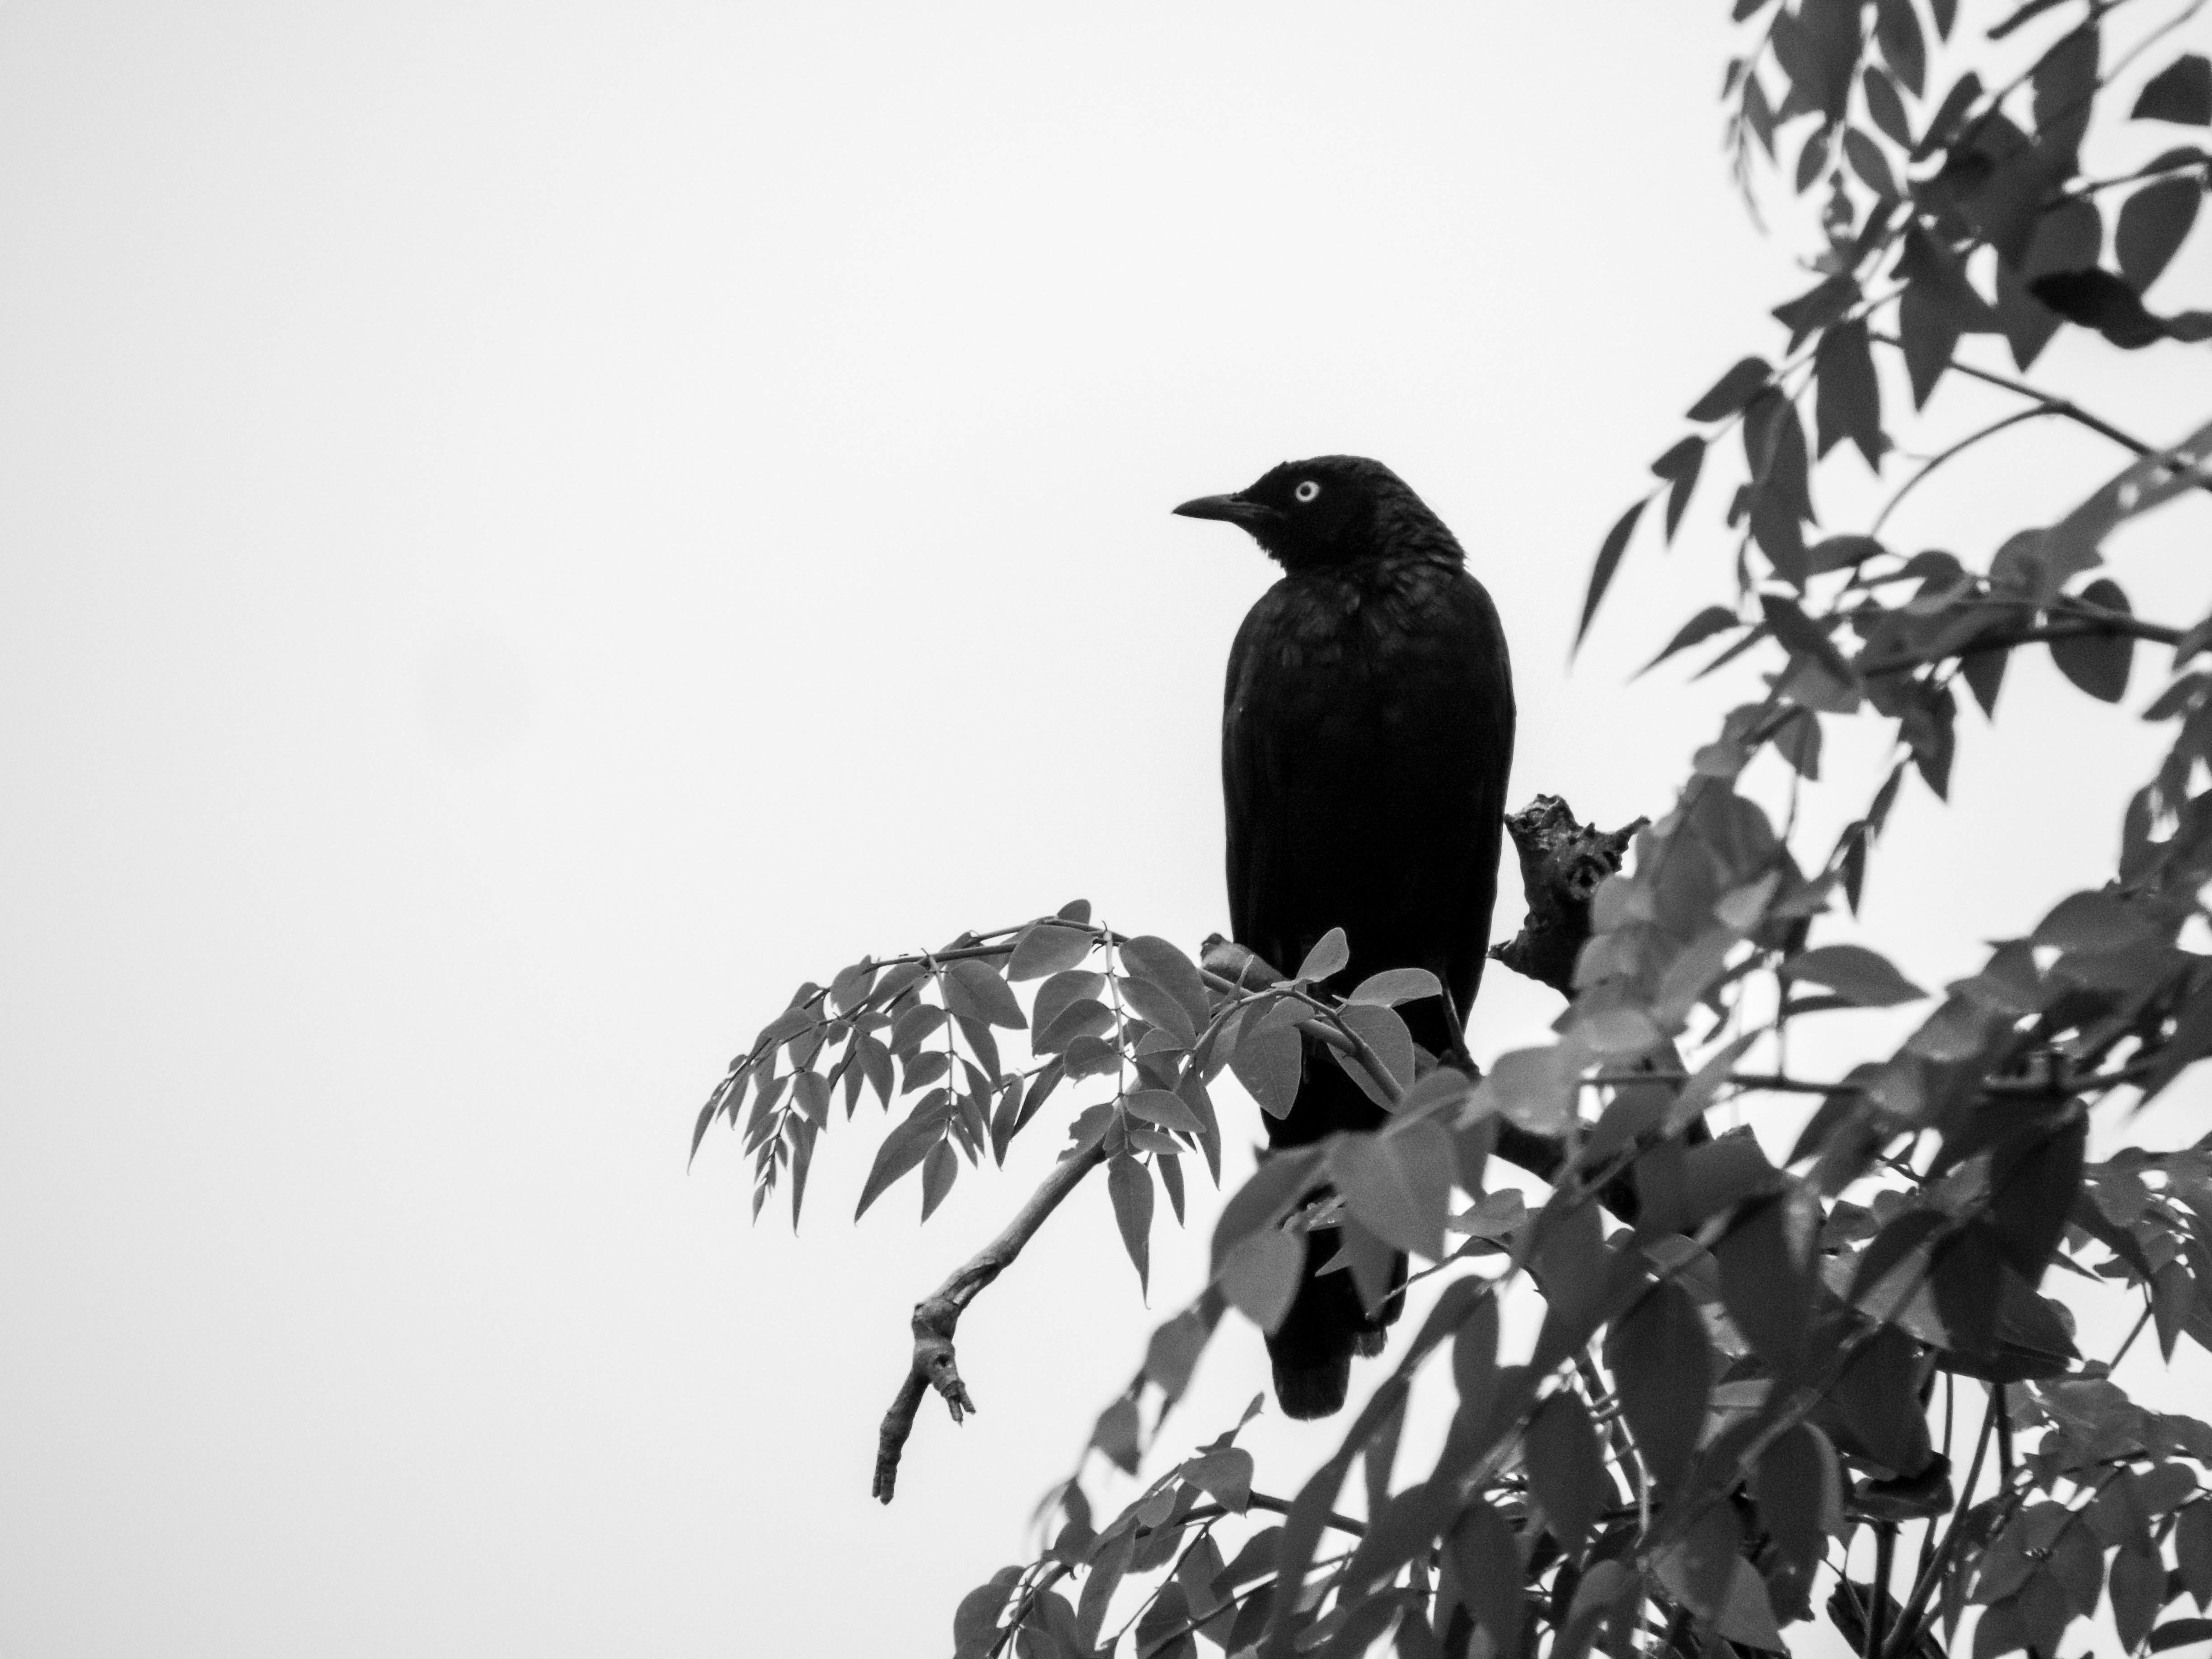
branch, silhouette, bird, wing, black and white, black, monochrome, fauna, crow, illustration, vertebrate, raven, monochrome photography, perching bird